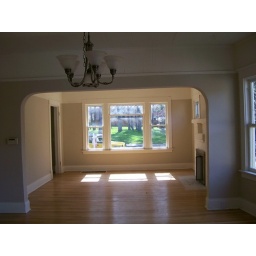
Standing in the kitchen door looking thru the dining room to the living room